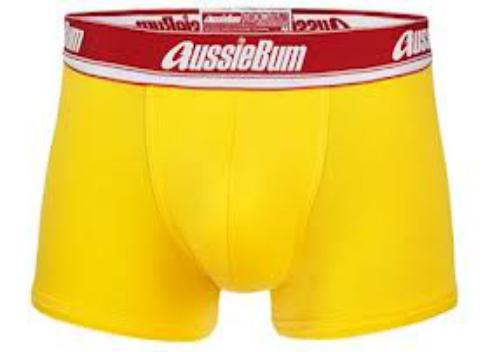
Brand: aussieBum
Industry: Clothes